Roberta Sessoli

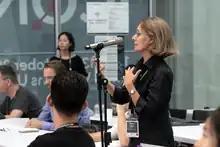
Roberta Sessoli asking a question at the IBS Conference on Quantum Nanoscience 2023.

Roberta Sessoli is Professor of General and Inorganic Chemistry in the Department of Chemistry "Ugo Schiff" at the University of Florence. Renowned as a pioneer in the field of magnetic bistability and quantum effects in mesoscopic materials, her research centers around investigating the magnetic properties of molecular clusters and chains, with a focus on designing and characterizing molecular magnetic materials.